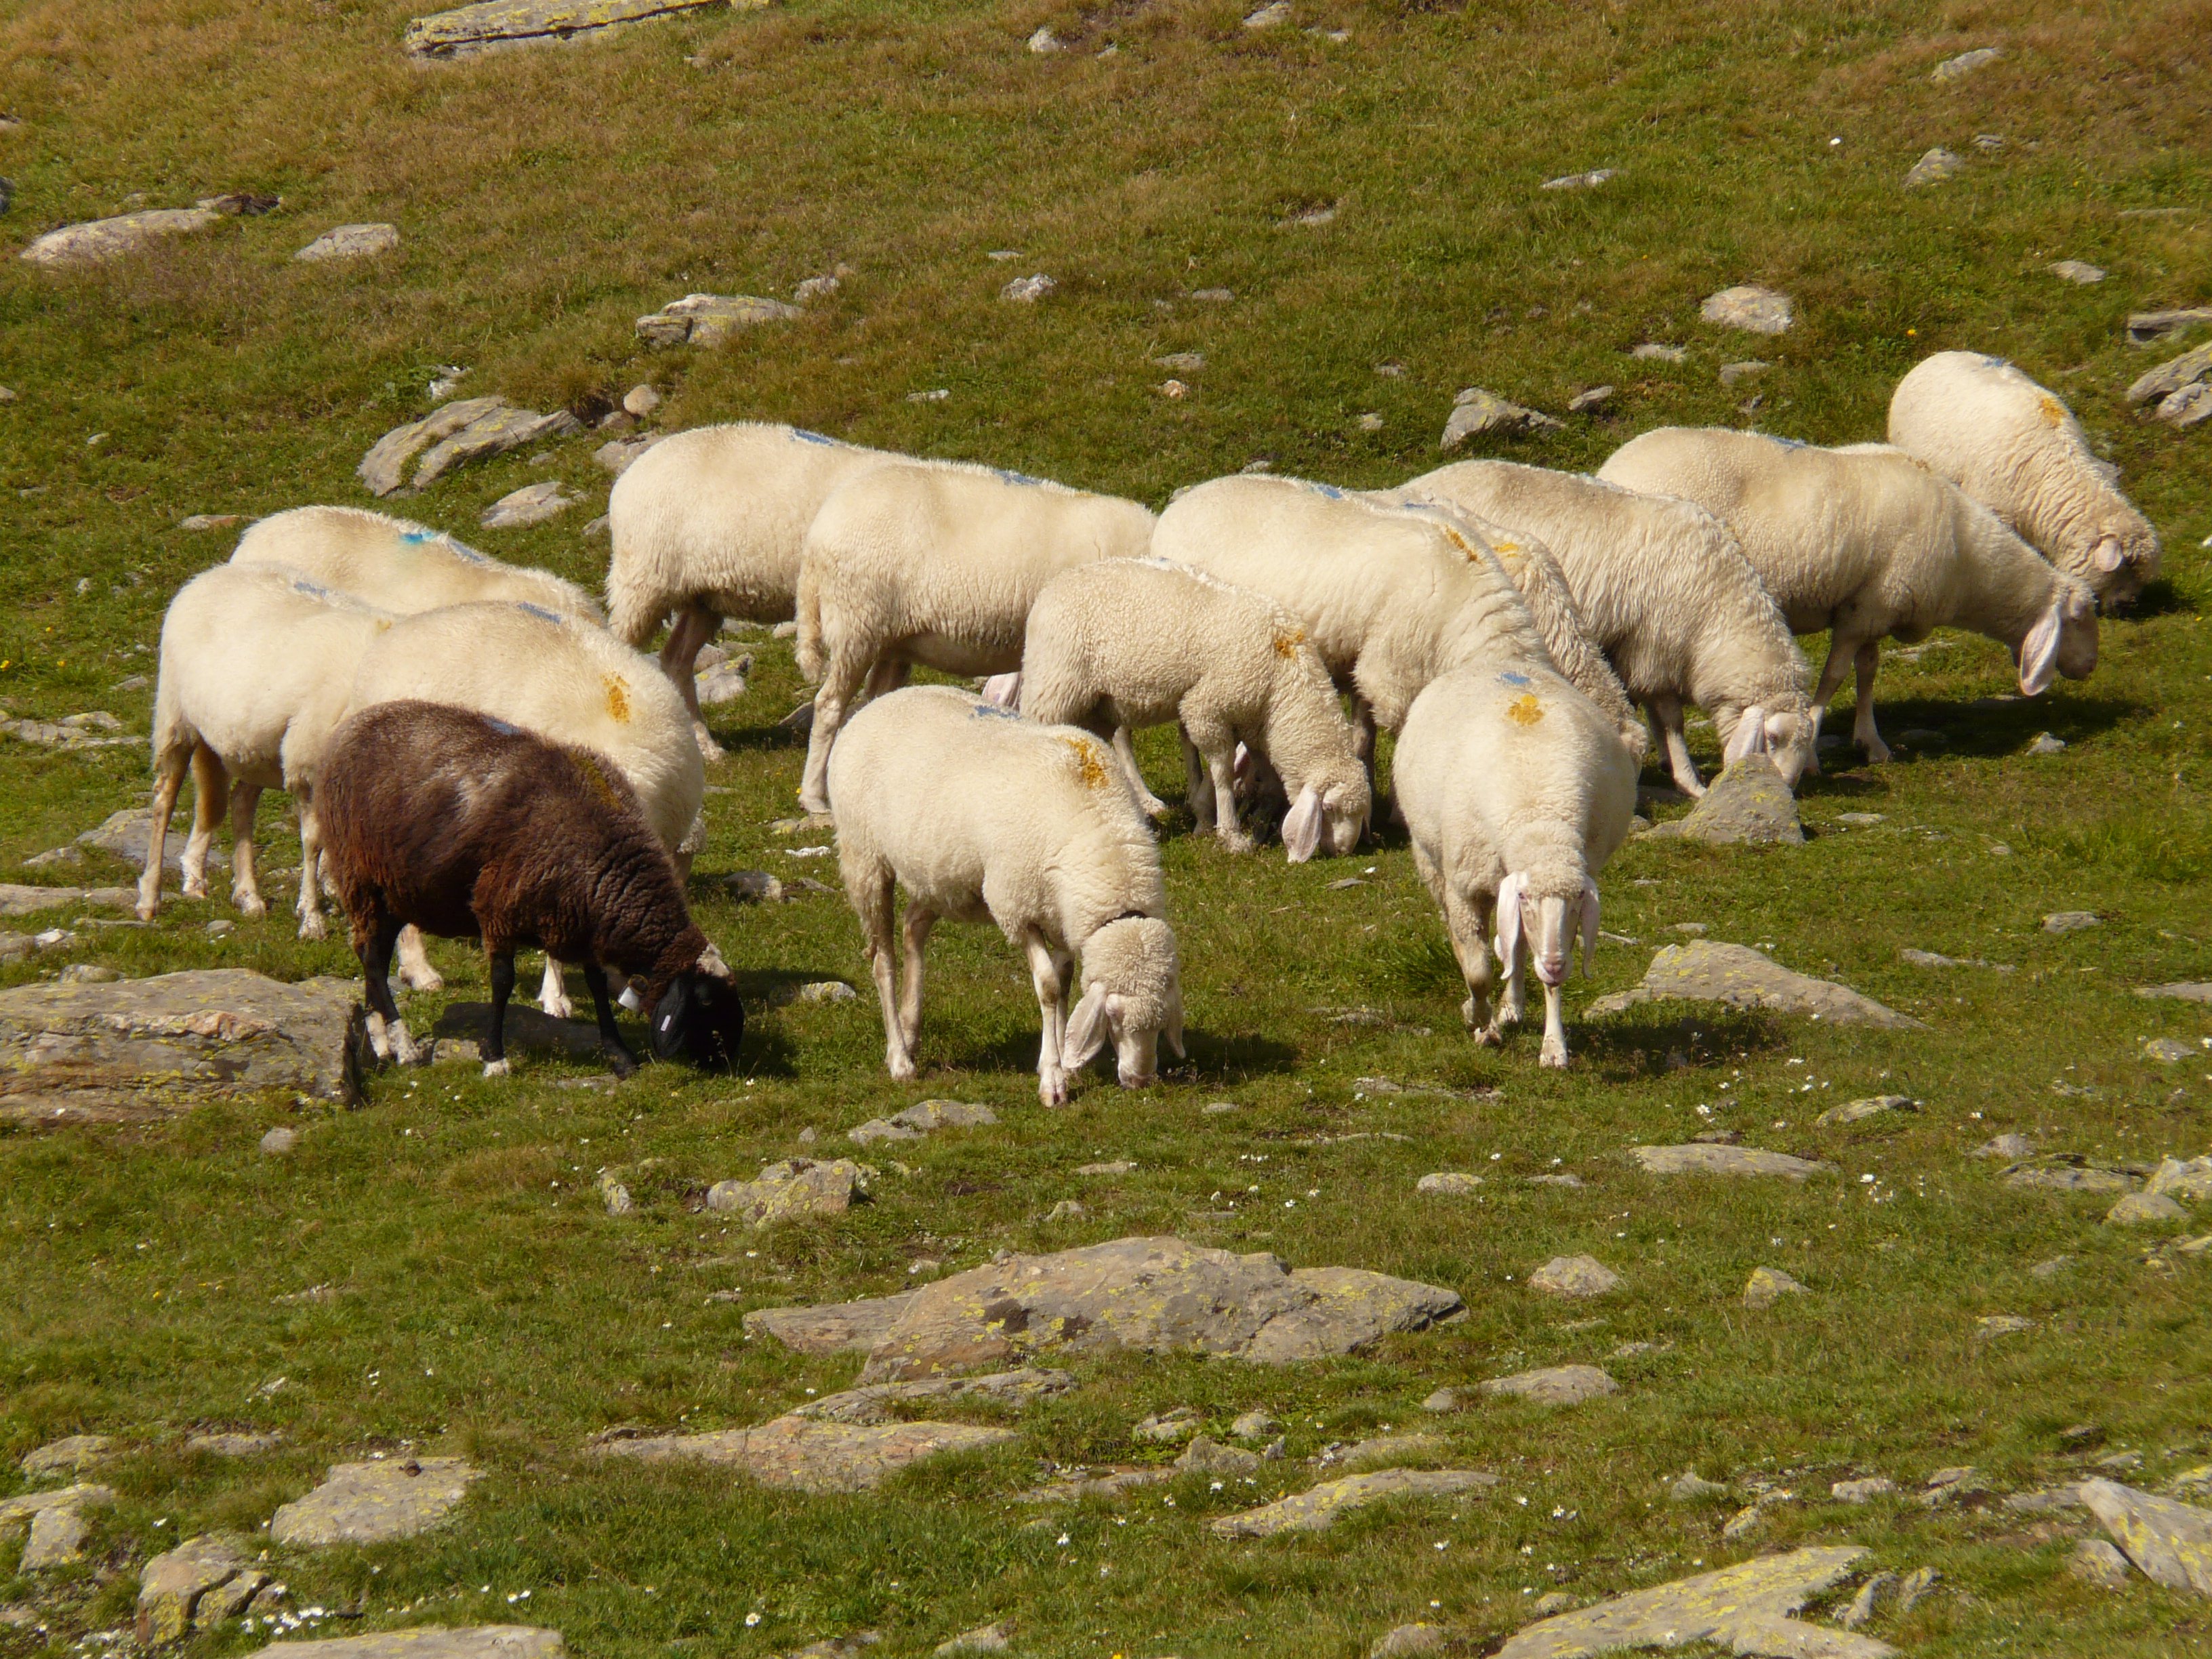
meadow, flock, herd, pasture, grazing, sheep, mammal, fauna, mountain goat, flock of sheep, vertebrate, sheeps, tundra, herding, goatherd, cow goat family